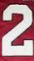
Number: 2